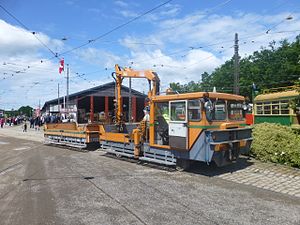
Sporvejsmuseet Skjoldenæsholm / Medarbejdere
Trolje der benyttes af anlægsafdelingen.
Sporvejsmuseet Skjoldenæsholm er et museum for sporvogne og busser, der ligger ved herregården Skjoldenæsholm på Midtsjælland mellem Ringsted og Hvalsø. Museet blev indviet 26. maj 1978 og er efterfølgende blevet udbygget, så det i dag er et af de fem førende af sin art i verden. Museet anlægges og drives af ca. 150 frivillige medlemmer af Sporvejshistorisk Selskab, der også står for restaurering og vedligeholdelse.